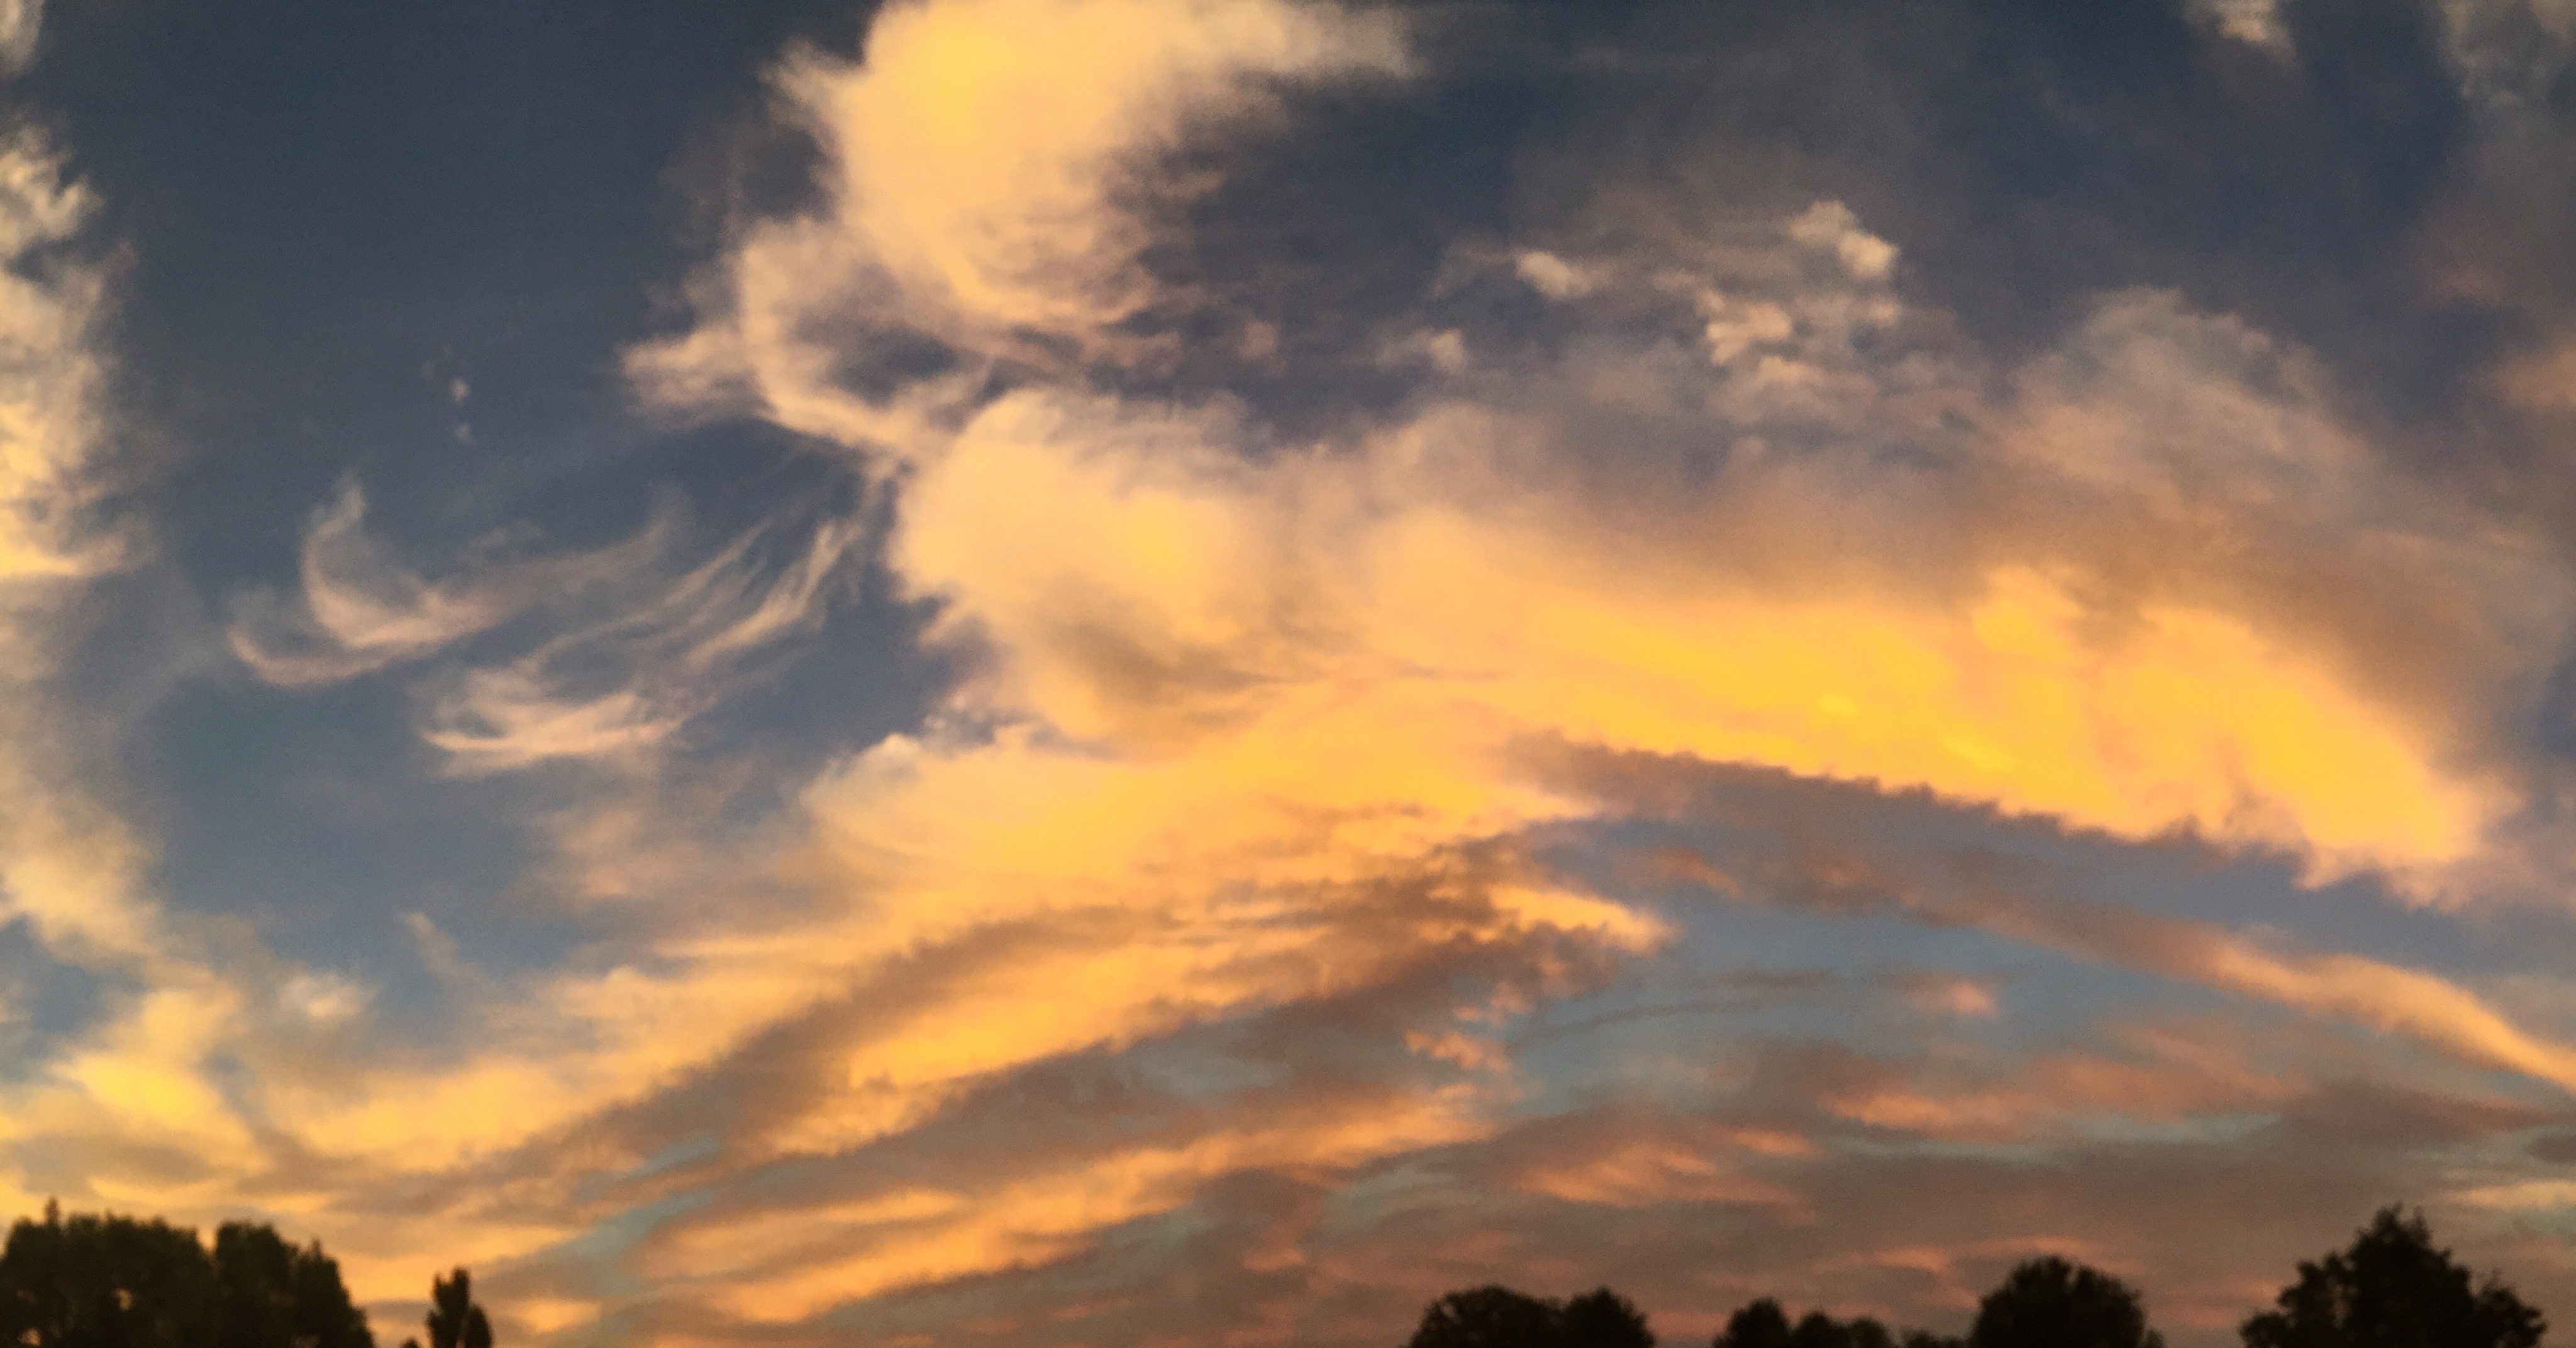
cloud, sky, sunset, sunlight, dawn, atmosphere, dusk, evening, cumulus, afterglow, meteorological phenomenon, red sky at morning